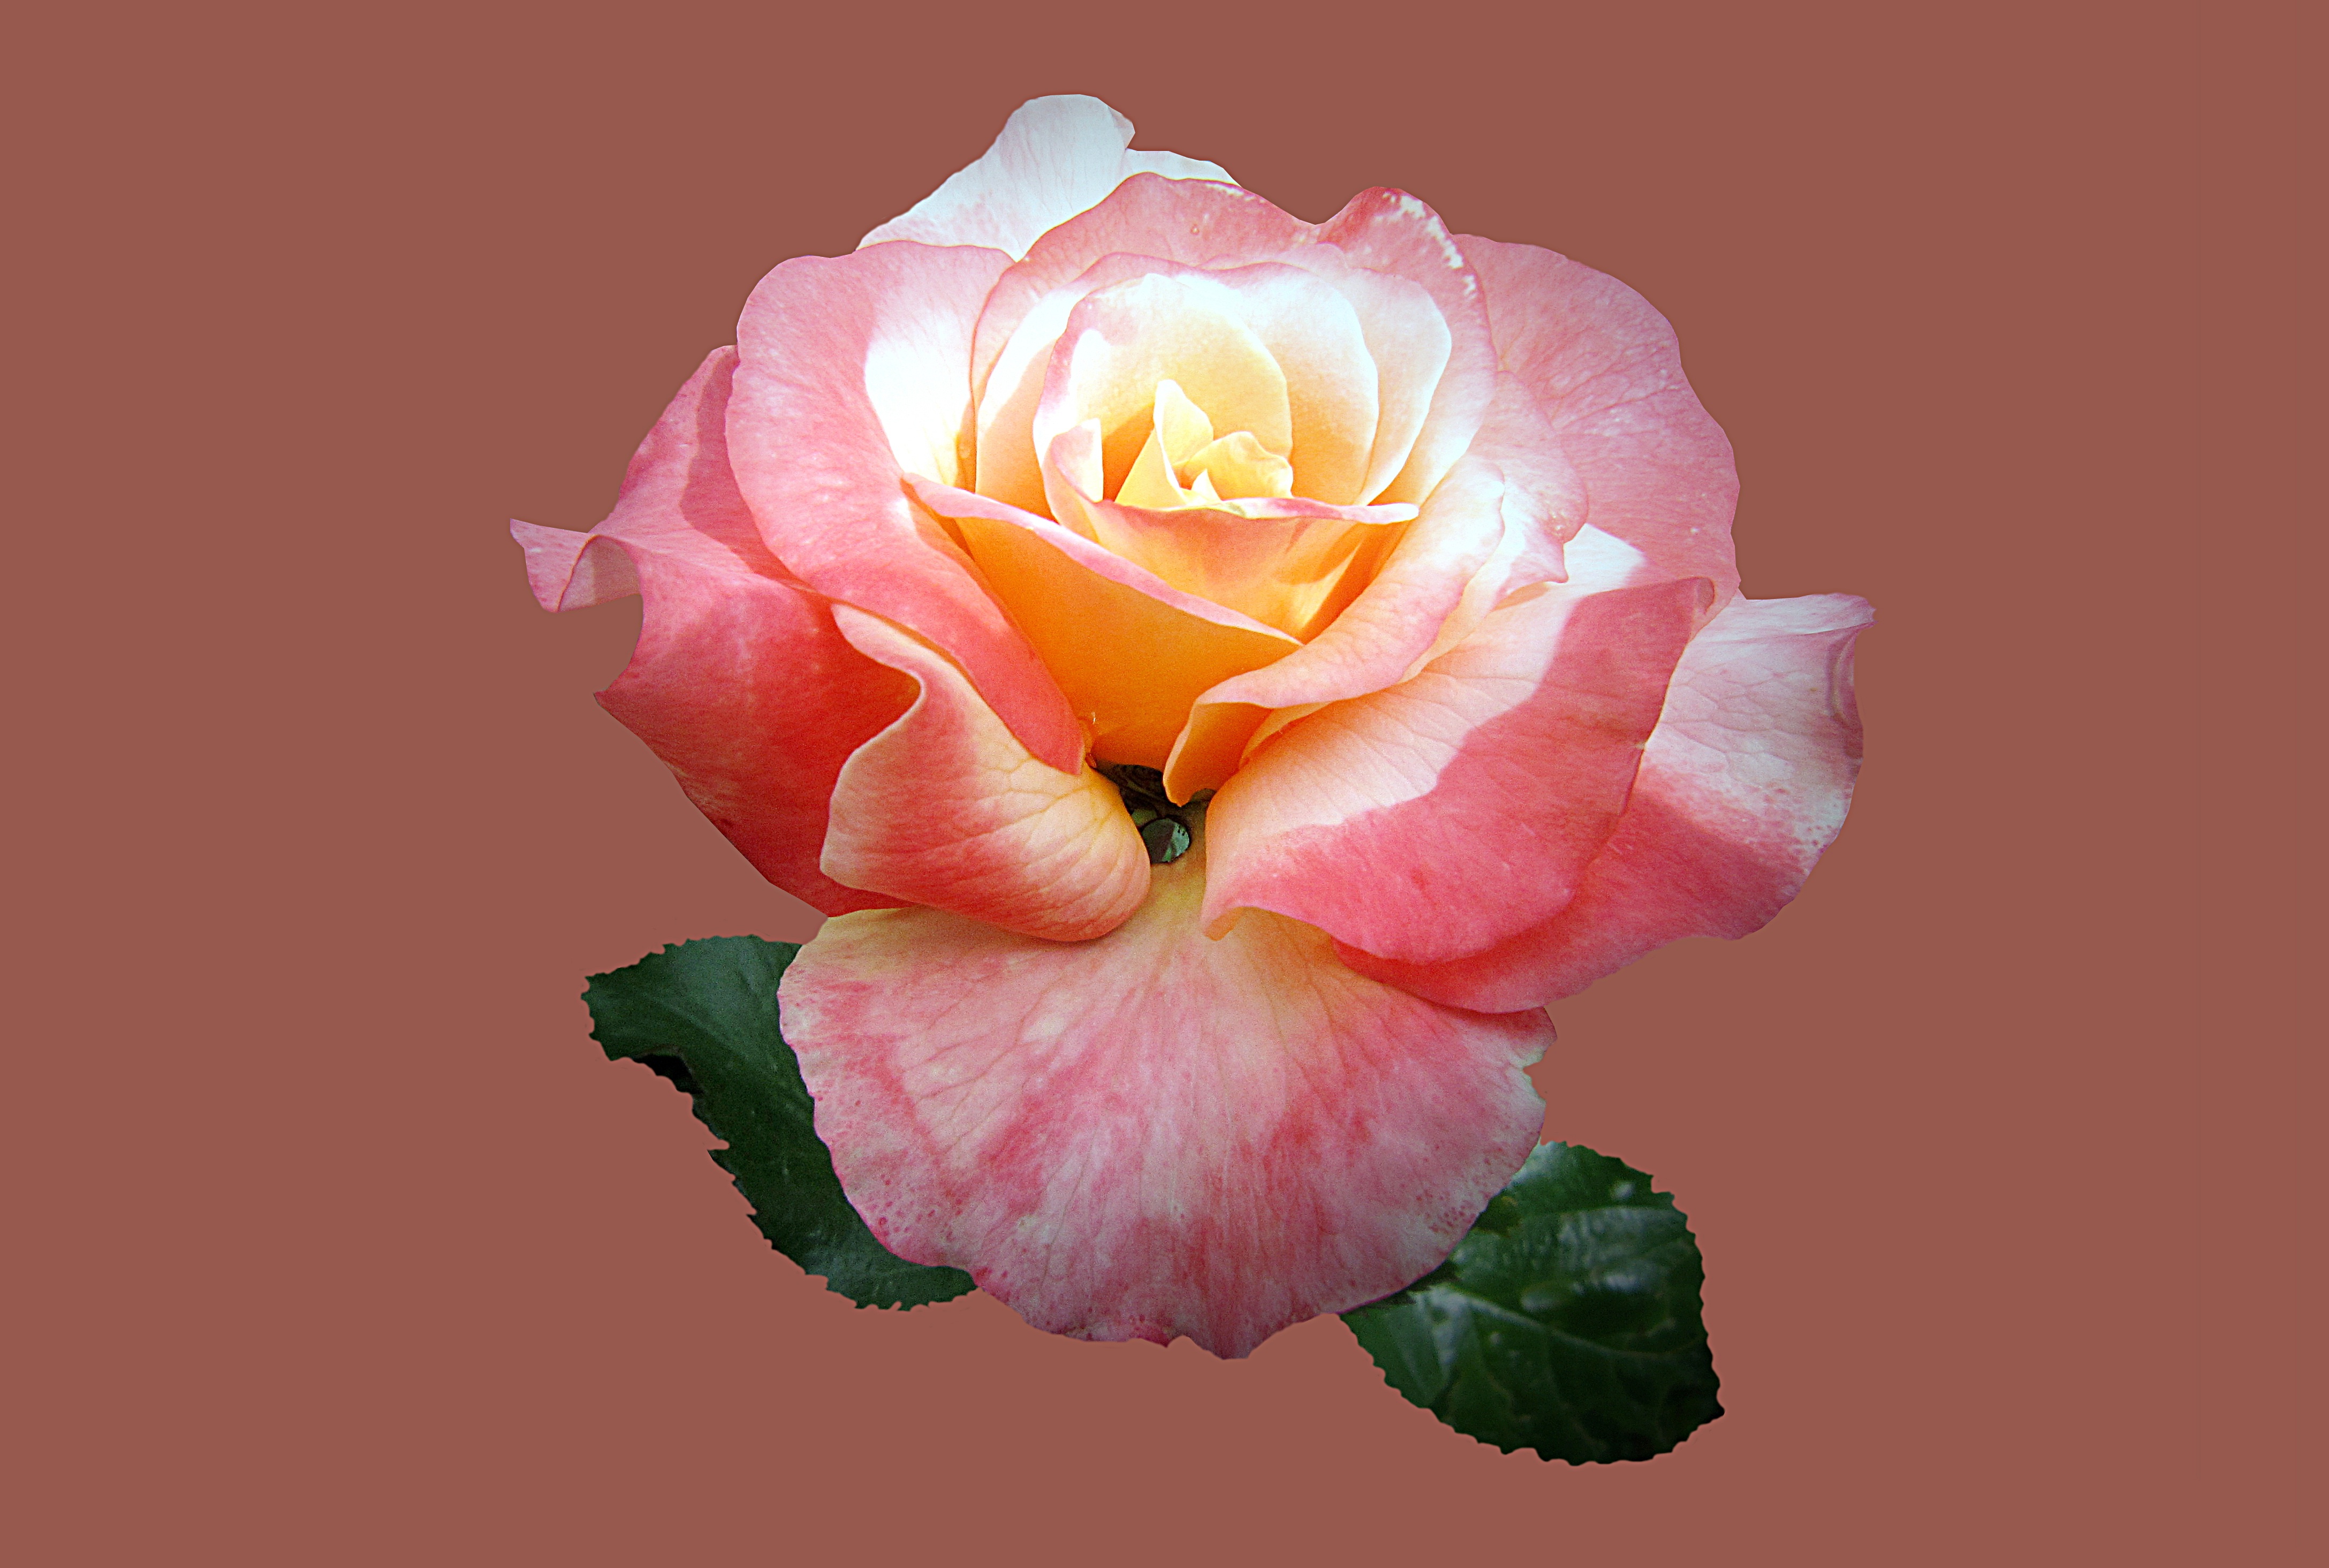
blossom, plant, flower, petal, rose, pink, close, floribunda, rose bloom, rosengarten bad kissingen, rose city bad kissingen, rose garden, bad kissingen, flowering plant, garden roses, rose family, land plant, rosa centifolia